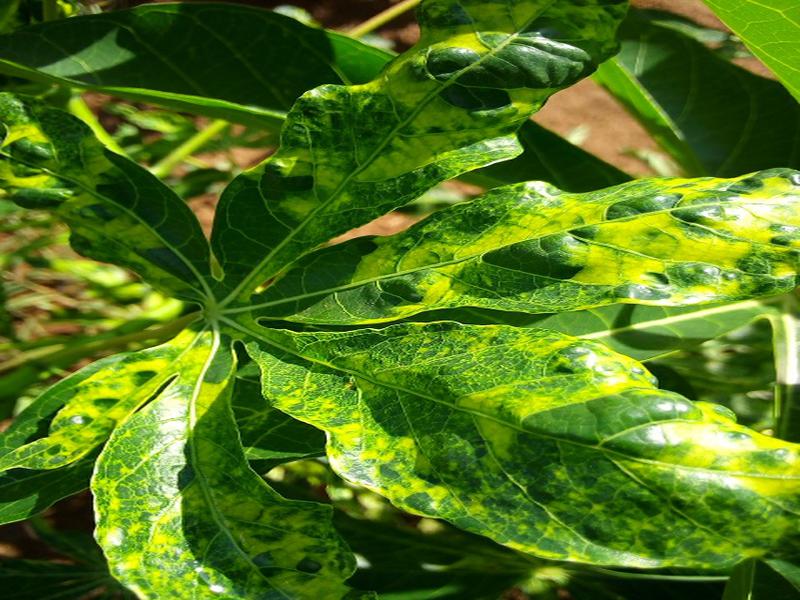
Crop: cassava
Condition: mosaic_disease